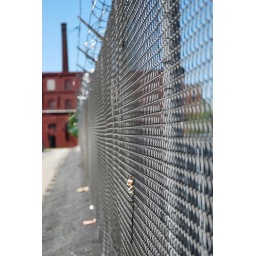
fence around cruise ship terminal